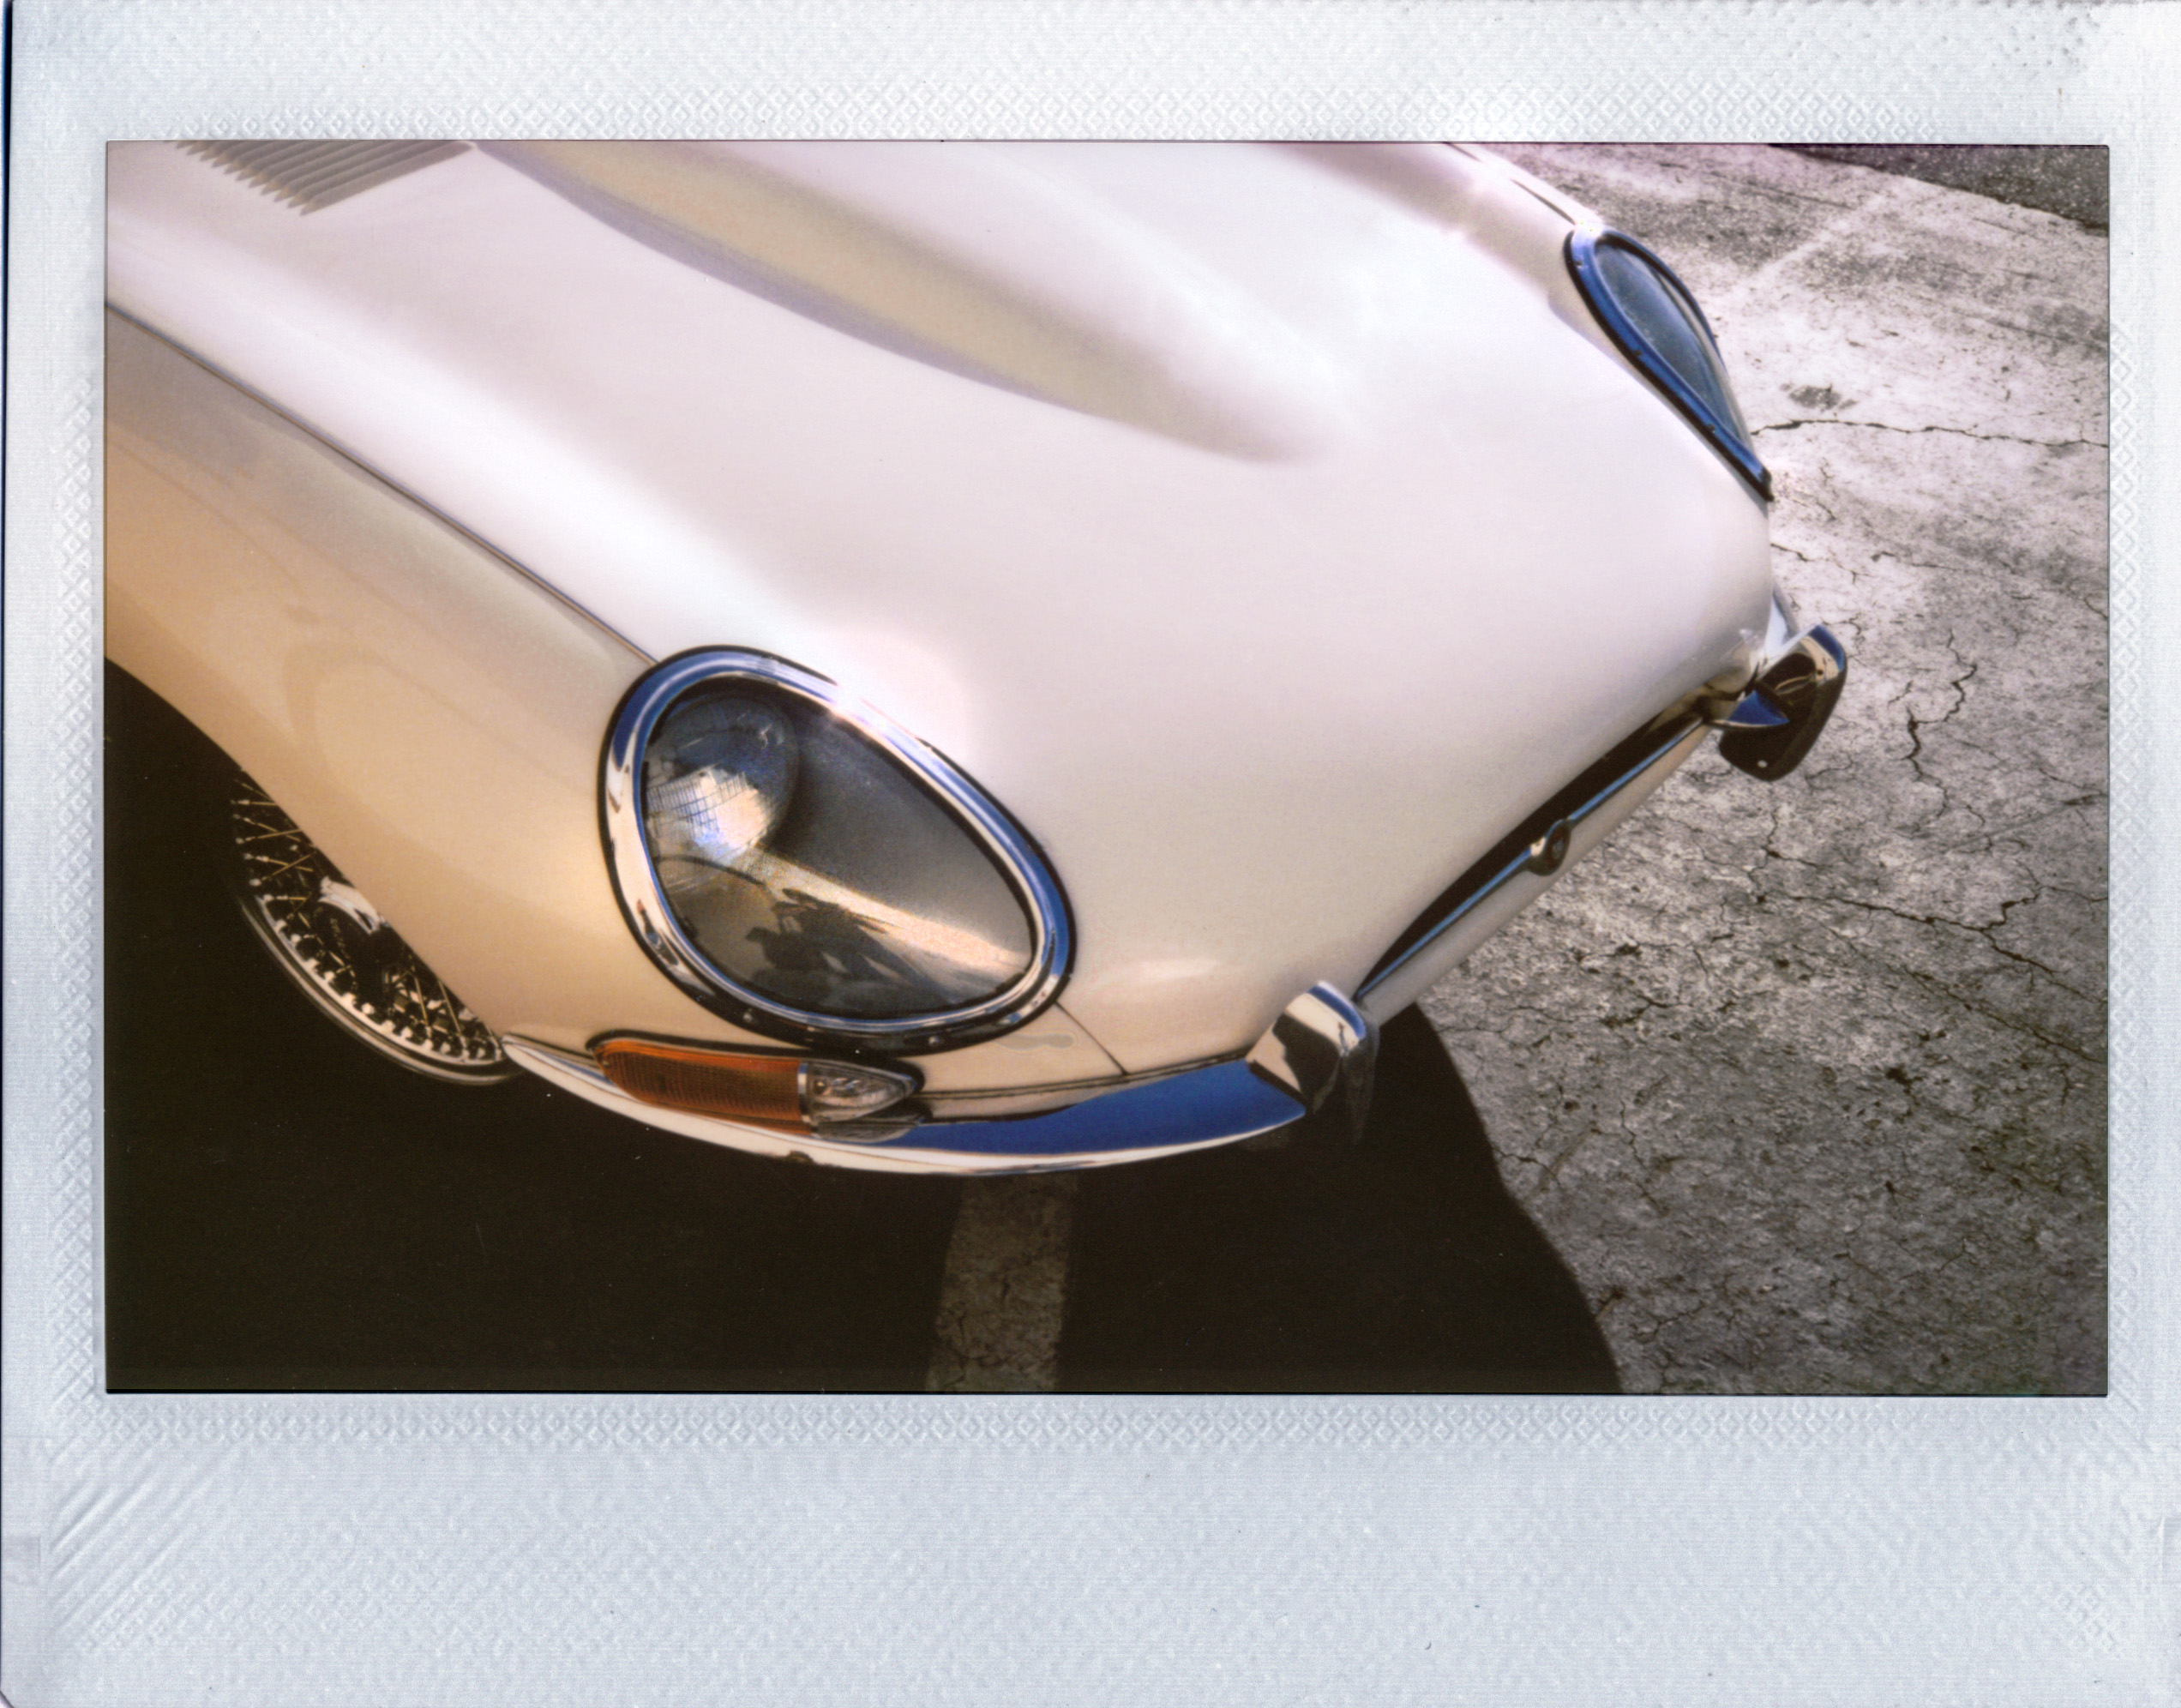
car, fujifilm, vehicle, sports car, vintage car, british, jaguar, instax, xke, model car, land vehicle, automobile make, automotive exterior, automotive design